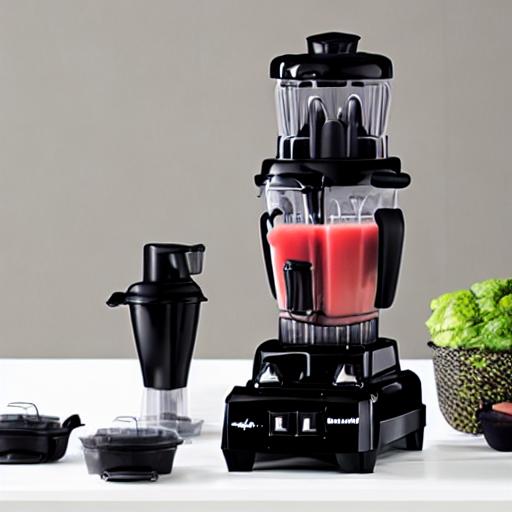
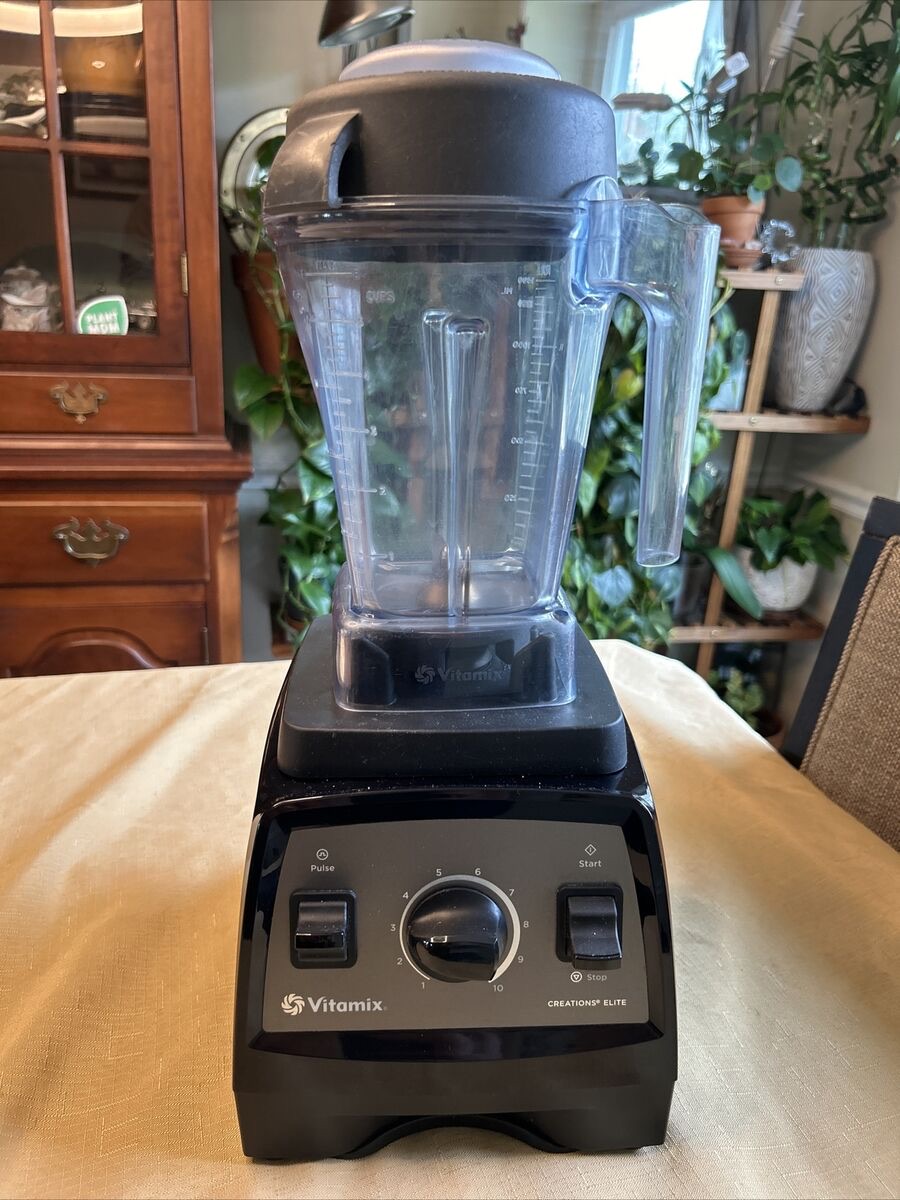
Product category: items_blender
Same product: no